Luca Prodan

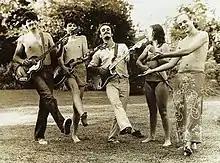
Prodan (far right) with the first lineup of Sumo in 1981

The same day Prodan arrived in Argentina, McKern went to meet him at the Ministro Pistarini International Airport of Ezeiza and let him stay at his house in Hurlingham, Buenos Aires. Among the relatives that McKern introduced to Prodan was his brother-in-law, Germán Daffunchio, who at that time was a 20 year old sailor. After dinner that day, Daffunchio began to play his guitar. Prodan joined him and began to sing; the two then began to think about forming a band. They immediately moved to McKern's family field in Valle de Traslasierra. Daffunchio eventually introduced his friend, Alejandro Sokol, and thus gave birth to Sumo, with Prodan at vocals, Daffunchio as the guitarist, and Sokol on bass.